Nupur Sanon

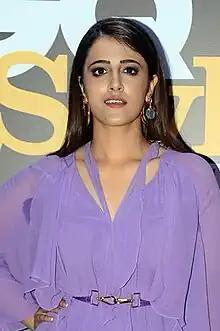
Nupur in 2018

Nupur Sanon (born 15 December 1995) is an Indian actress. The younger sister of actress Kriti Sanon, she began her career appearing in the music videos "Filhall" (2019) and "" (2021). In 2023, she starred in the television series "Pop Kaun?" and the film "Tiger Nageswara Rao".